Chatterley Whitfield

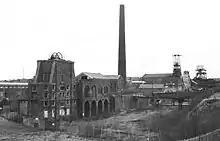
Chatterley Whitfield Colliery from the nearby spoil heap

Chatterley Whitfield Colliery is a disused coal mine on the outskirts of Chell, Staffordshire in Stoke on Trent.